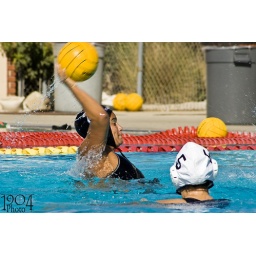
Palomar College girls water polo faces off against Mesa College